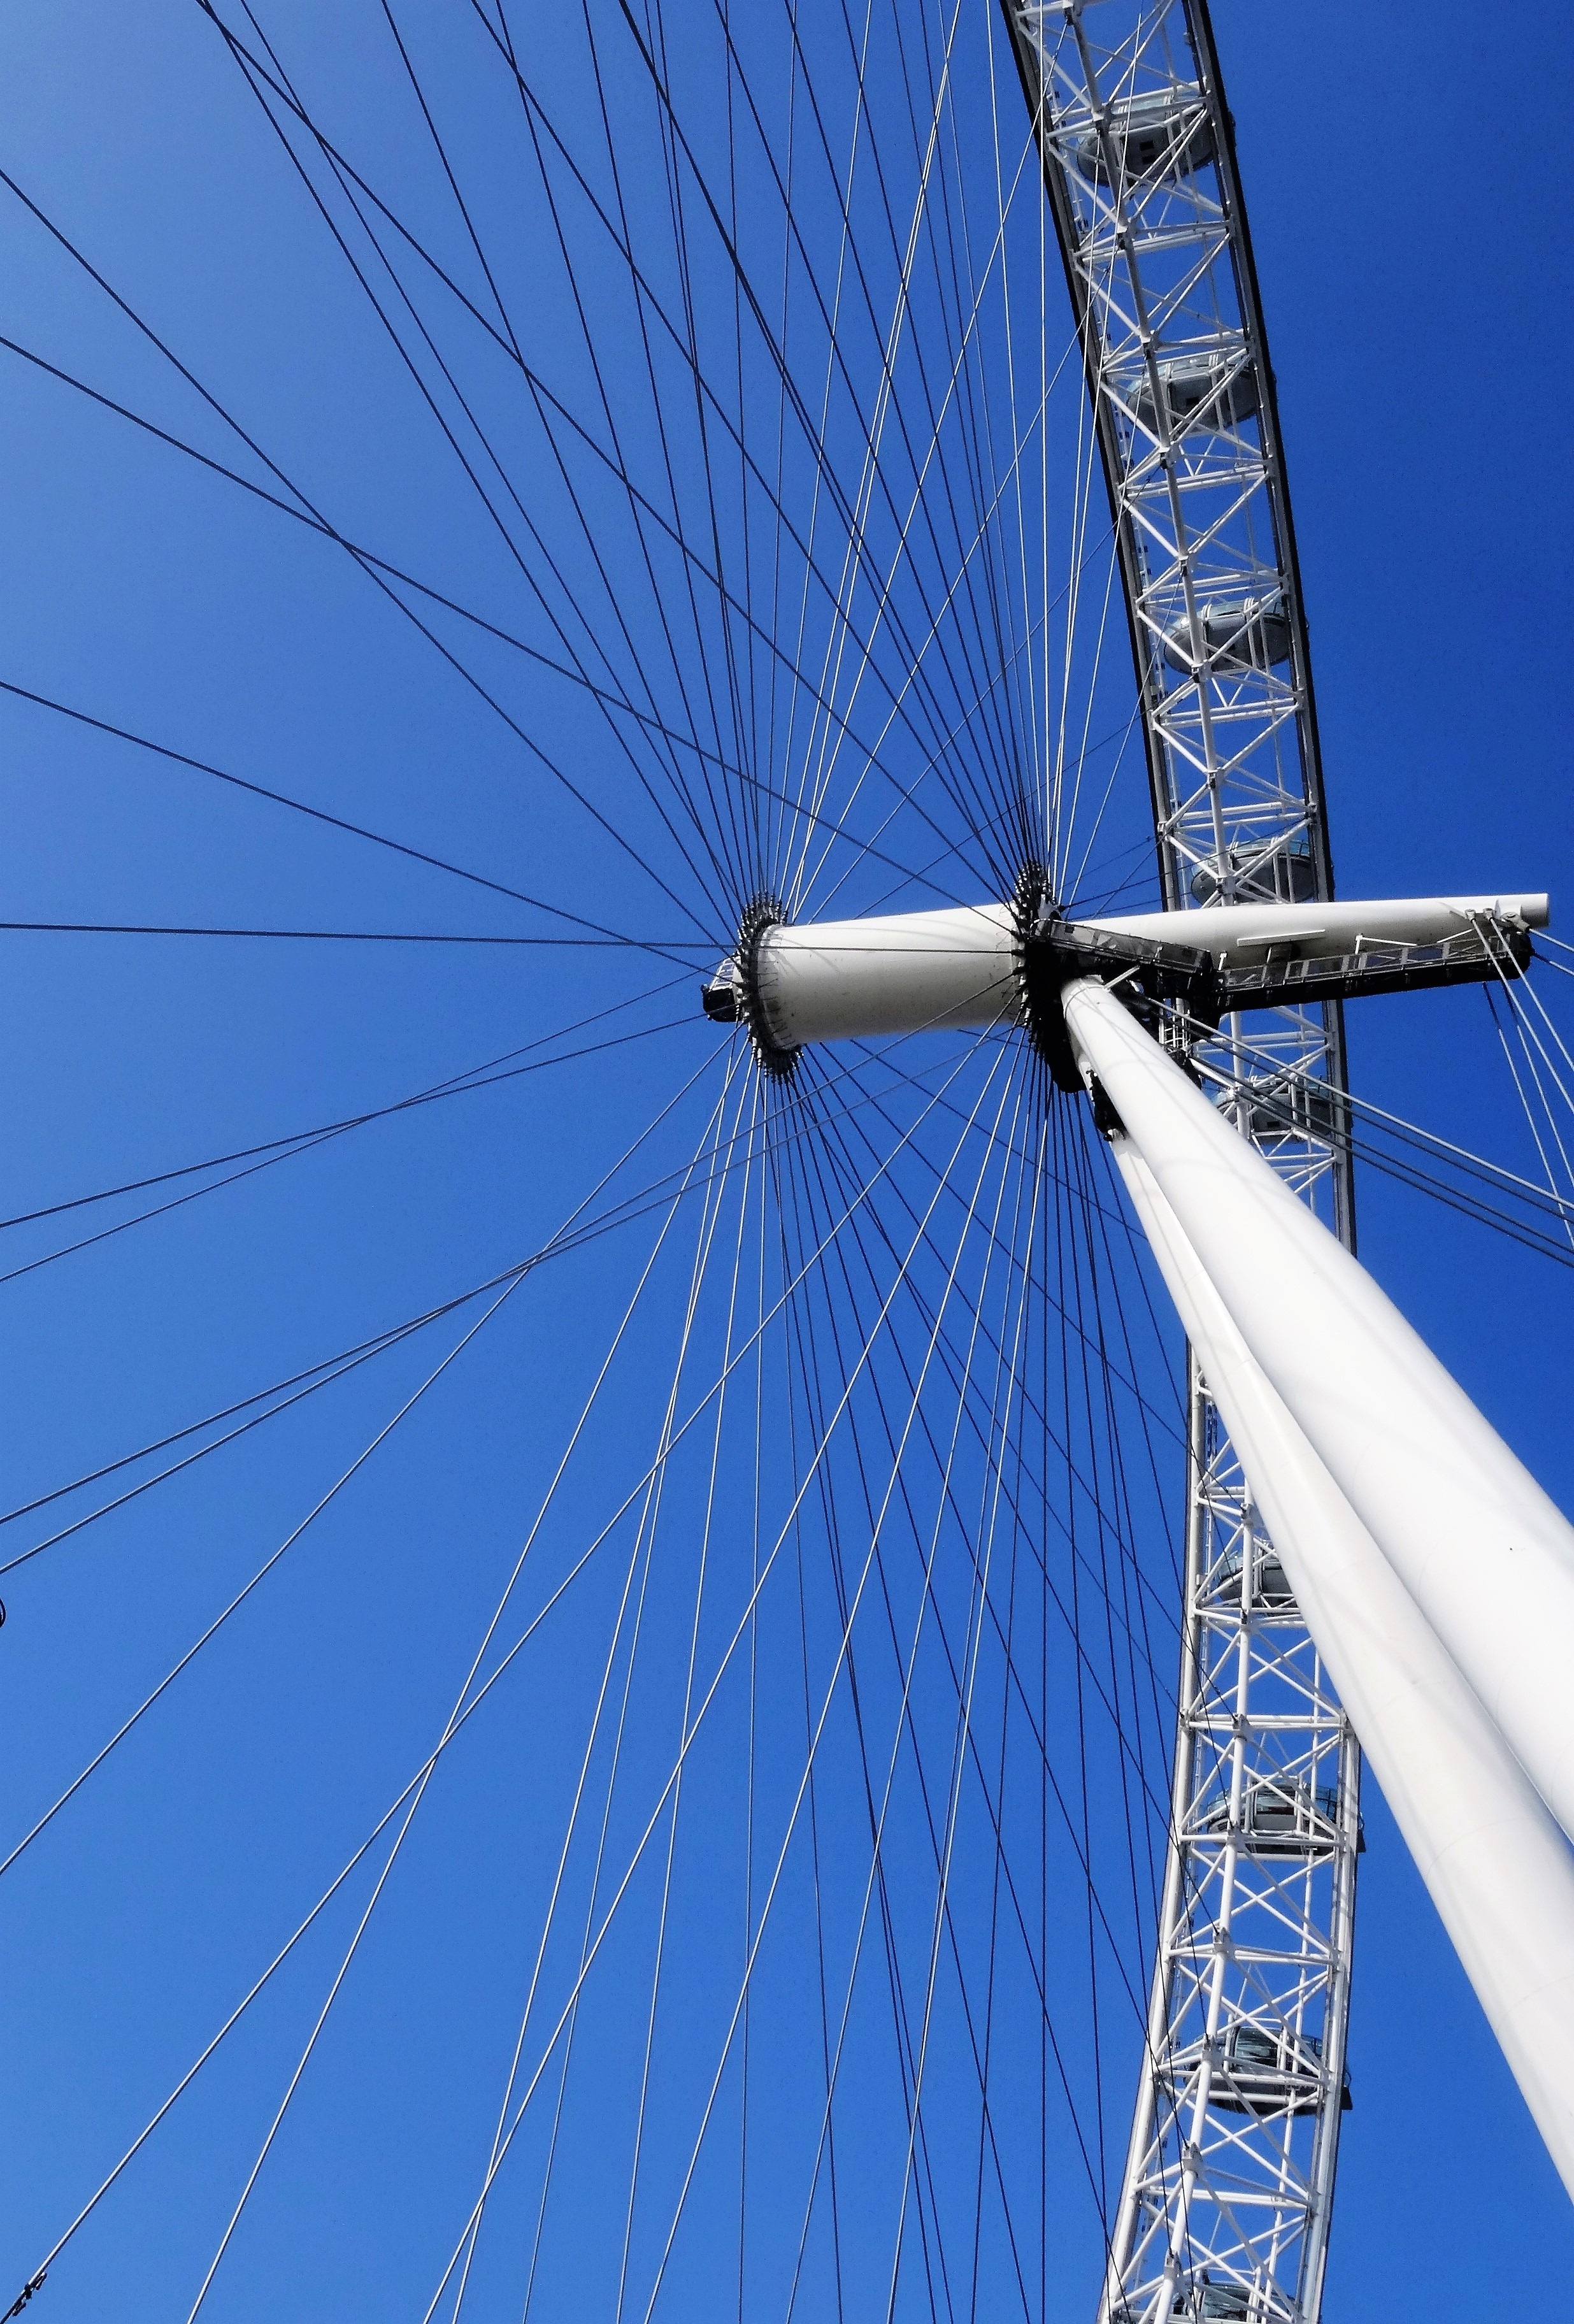
wing, sky, wind, vehicle, ferris wheel, mast, london eye, blue, places of interest, england, london, sail, tourist attraction, united kingdom